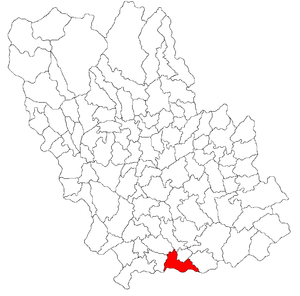
Balta Doamnei est une commune roumaine du județ de Prahova, dans la région historique de Valachie et dans la région de développement du Sud.